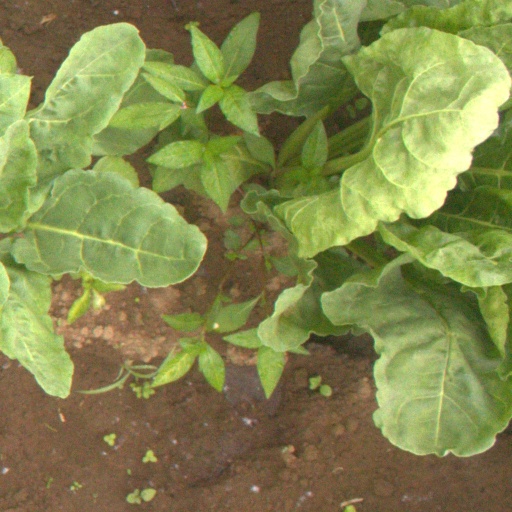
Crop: sugar beet